Aviadvigatel PS-90

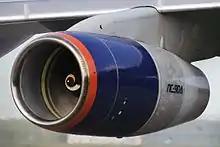
PS-90A

The Aviadvigatel PS-90 is a Russian high-bypass commercial turbofan rated at 16000 kgf (157 kN, 35,300 lbf) thrust. It powers Russian airliners such as the Ilyushin Il-96 and the Tupolev Tu-204/Tu-214 series and transport aircraft such as the Ilyushin Il-76. It is made by the Russian aircraft engine company Aviadvigatel, which is the successor of the Soviet Soloviev Design Bureau. "PS" are the initials of Pavel Soloviev.